Morton's neuroma

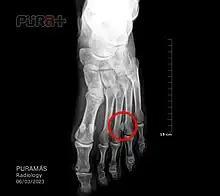

Morton's neuroma is a benign neuroma of an intermetatarsal plantar nerve, most commonly of the second and third intermetatarsal spaces (between the second/third and third/fourth metatarsal heads; the first is of the big toe), which results in the entrapment of the affected nerve. The main symptoms are pain and/or numbness, sometimes relieved by ceasing to wear footwear with tight toe boxes and high heels (which have been linked to the condition). The condition is named after Thomas George Morton, though it was first correctly described by a chiropodist named Durlacher.